Balata Garden

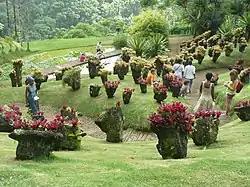
Jardin de Balata

The Balata Garden (3 hectares) is a private botanical garden located on the Route de Balata about 10 km outside of Fort-de-France, Martinique, French West Indies. It is open daily; an admission fee is charged.